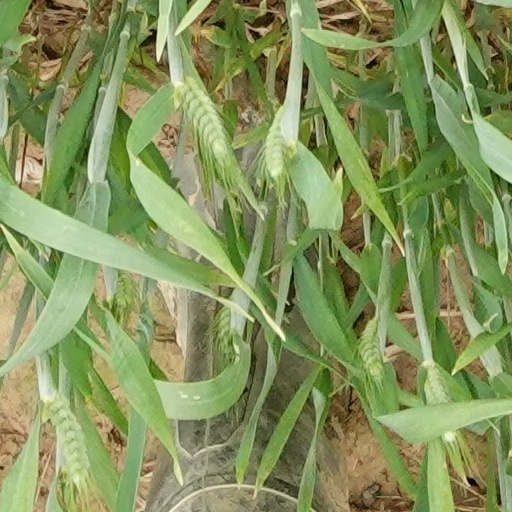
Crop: wheat